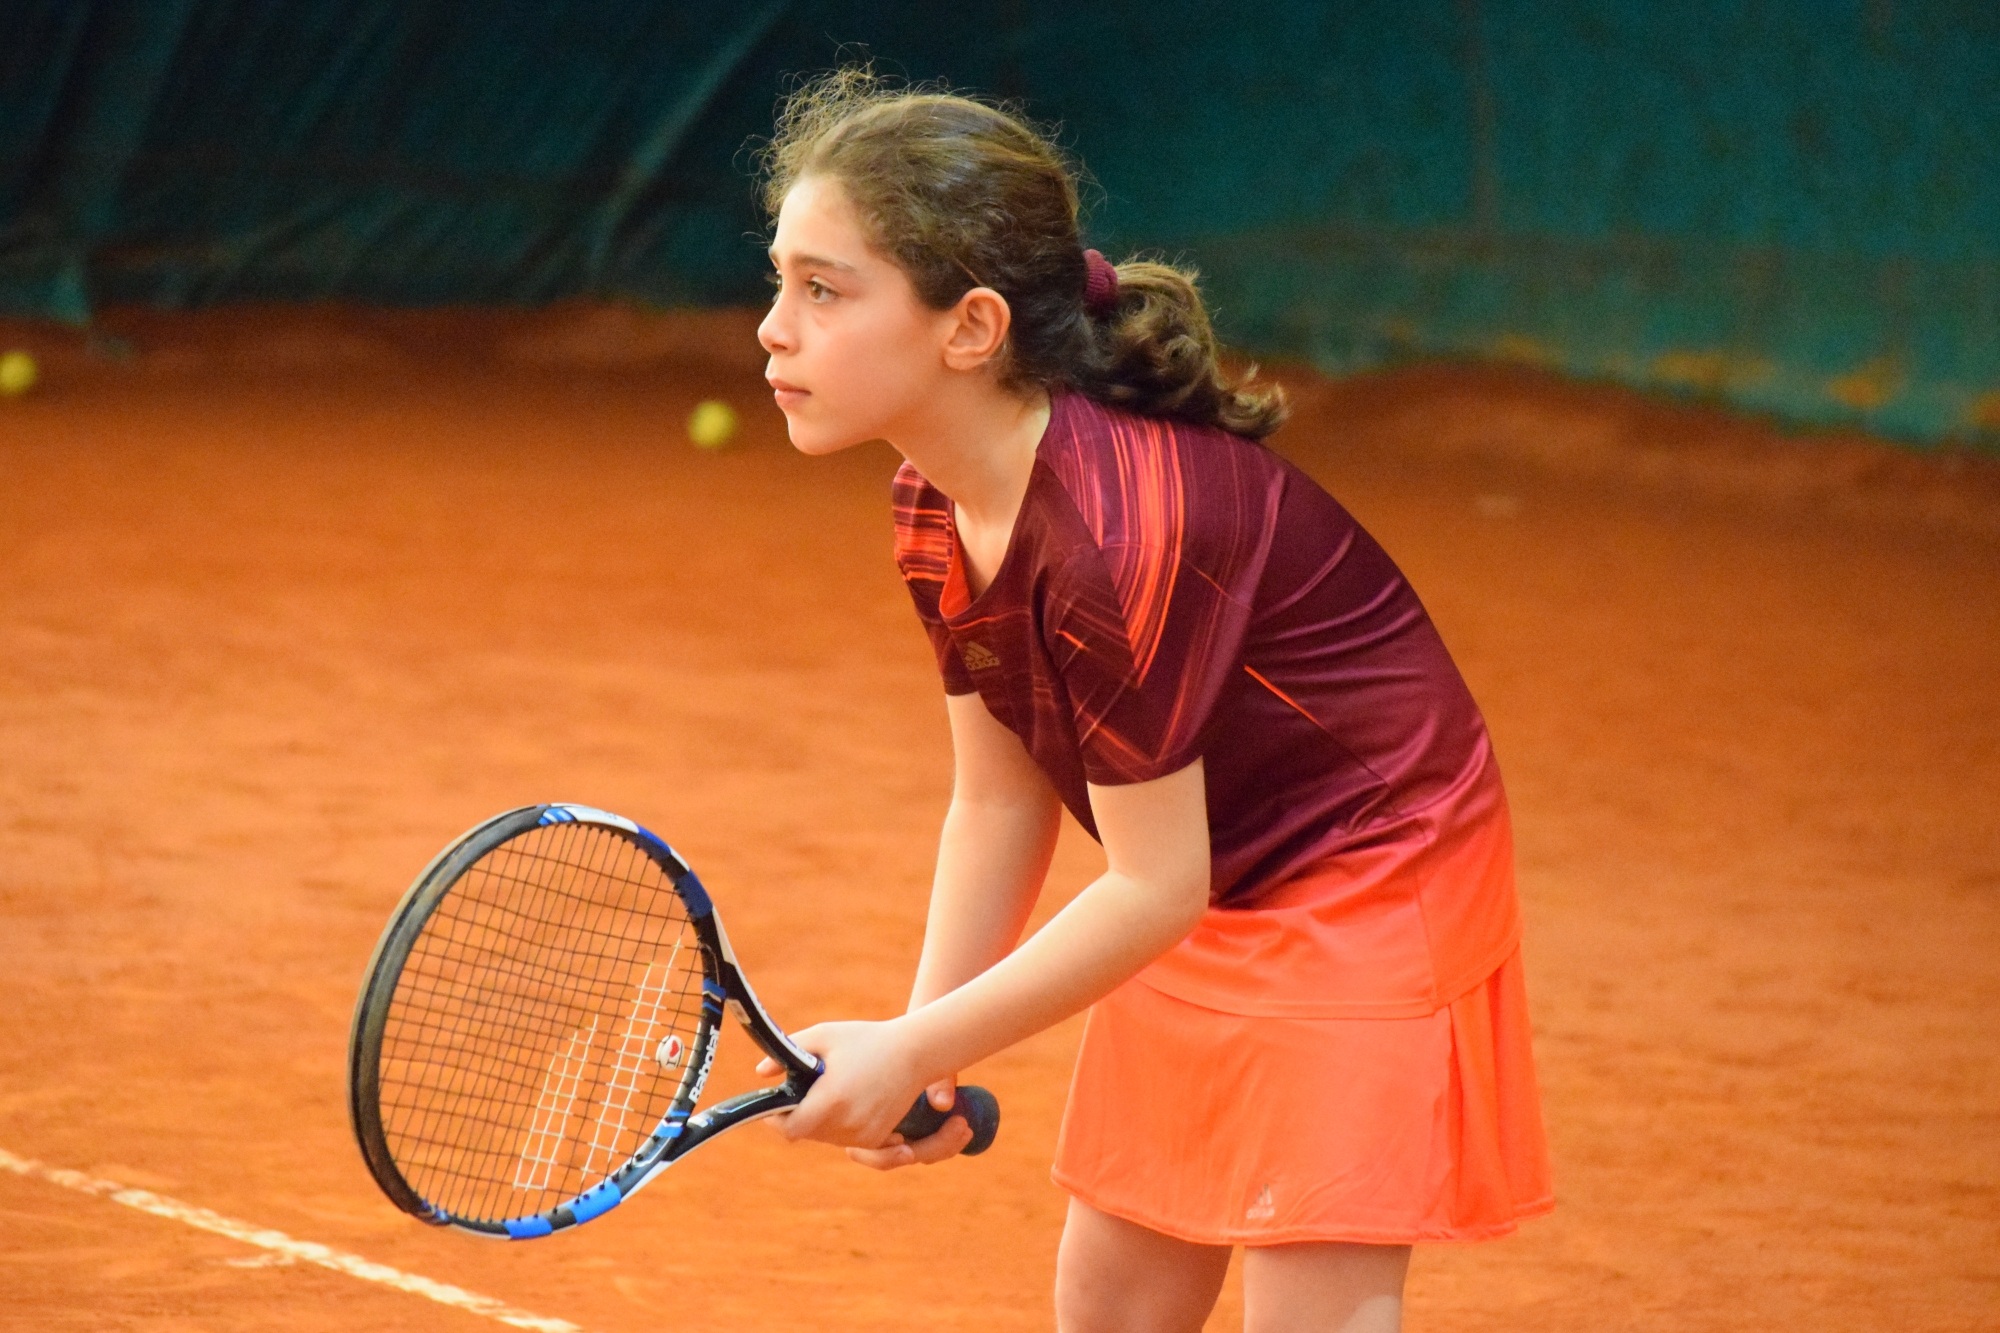
girl, sport, action, movement, tennis, sports, athlete, tournament, racket, ball game, tennis player, competition event, racquet sport